Junoon (band)

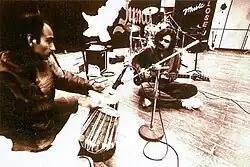
Junoon, during its early days, rehearsing before a concert. Visible from left to right are; Ustad Ashiq Ali Mir and Salman Ahmad.

Junoon formed in 1990 when Salman Ahmad, founder, songwriter and lead guitarist, had a dream where one of his teachers shook him and said "Tumhey mousiqui ka Junoon hai!" (You have an obsession for music!). Salman Ahmed recruited singer Ali Azmat from the Jupiters and then the former Vital Signs lead guitarist, Nusrat Hussain, on keyboards for Their self-titled debut album, "Junoon". The music was recorded at the EMI Studios in Karachi and released in September 1991. Junoon did not achieve immediate success with their first album and barely made a dent in the Pakistani music industry. After the release of their debut album, Nusrat Hussain parted ways with the band to pursue his own career as a solo singer and went on to release his debut solo album "Amrit" in 1992.